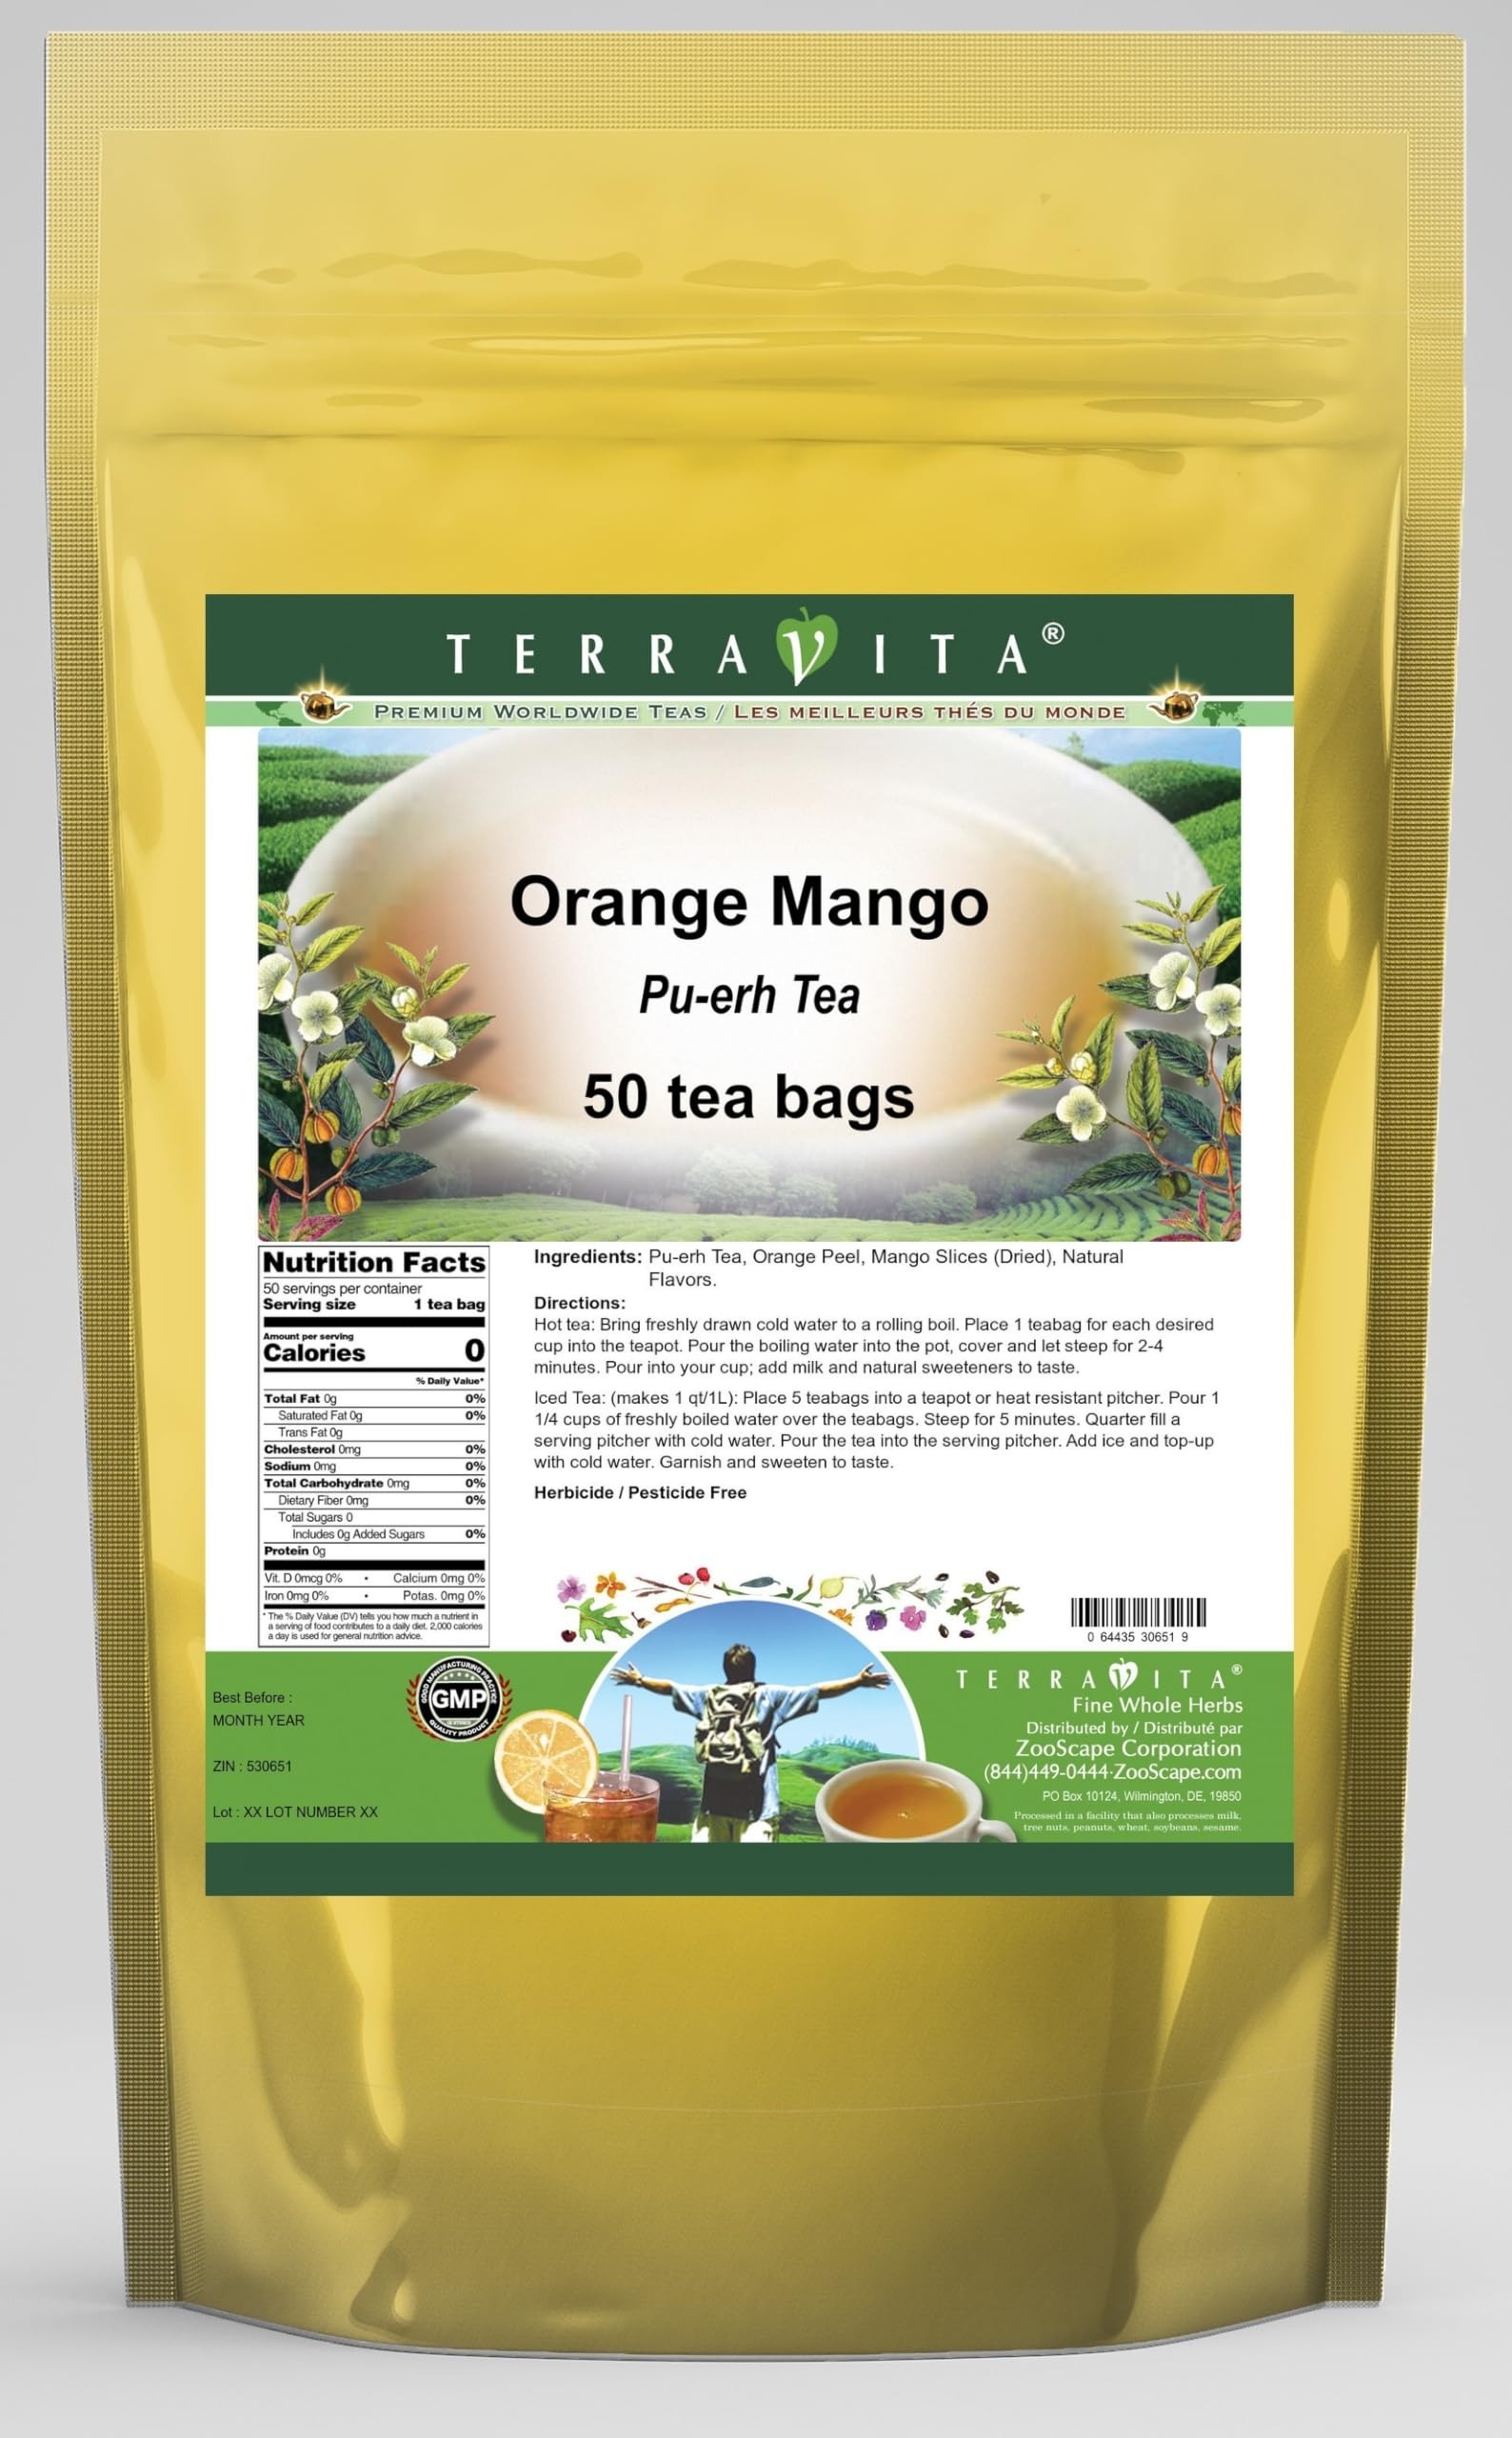
Item Name: Orange Mango Pu-erh Tea (50 tea bags, ZIN: 530651)
Bullet Point 1: Our Orange Mango Pu-erh Tea is a terrific flavored Pu-erh tea with Orange Peel and Mango Slices (Dried) that you can enjoy again and again! - Ingredients: Pu-erh tea, Orange Peel, Mango Slices (Dried) and natural orange mango flavor.
Bullet Point 2: No fillers.
Bullet Point 3: Manufacturer: TerraVita
Bullet Point 4: Size: 50 tea bags
Bullet Point 5: Pu-erh Tea Bags - Packed in a convenient upright pouch!
Product Description: Our Orange Mango Pu-erh Tea is a terrific flavored Pu-erh tea with Orange Peel and Mango Slices (Dried) that you can enjoy again and again! - Ingredients: Pu-erh tea, Orange Peel, Mango Slices (Dried) and natural orange mango flavor. - Hot tea brewing method: Bring freshly drawn cold water to a rolling boil. Place 1 teabag for each desired cup into the teapot. Pour the boiling water into the pot, cover and let steep for 2-4 minutes. Pour into your cup; add milk and natural sweeteners to taste. - Iced tea brewing method: (to make 1 liter/quart): Place 5 teabags into a teapot or heat resistant pitcher. Pour 1 1/4 cups of freshly boiled water over the teabags. Steep for 5 minutes. Quarter fill a serving pitcher with cold water. Pour the tea into the serving pitcher. Add ice and top-up with cold water. Garnish and sweeten to taste. - TerraVita is an exclusive line of premium-quality, natural source products that use only the finest, purest and most potent ingredients found around the world. TerraVita is hallmarked by the highest possible standards of purity, potency, stability and freshness. All of our products are prepared with the highest elements of quality control, from raw materials through the entire manufacturing process, up to and including the moment that the bottles or bags are sealed for freshness and shipped out to you. Our highest possible standards are certified by independent laboratories and backed by our personal guarantee. - TerraVita exists to meet and ensure your family's health and wellness without the harmful effects of chemicals and health products. We strive to make all of our products affordable and reliable and are constantly searching the market to maintain our affordability and to look for new ways to serve you and the ones you love. TerraVita ha
Value: 50.0
Unit: Count

Price: 20.68